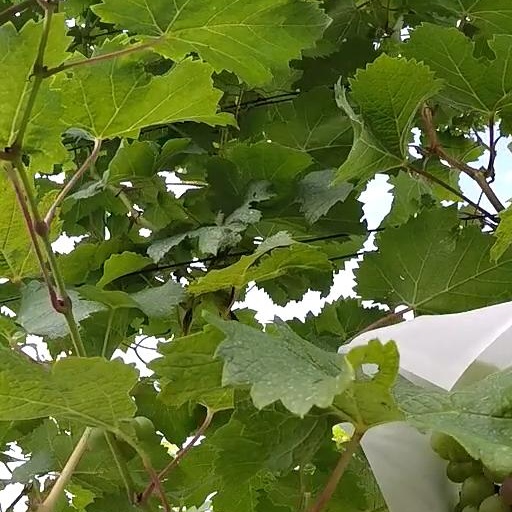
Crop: grape